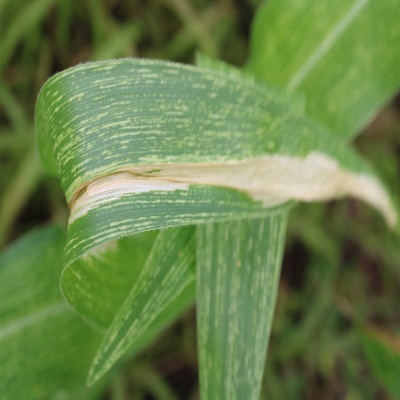
Label: Corn_(Maize)___Leaf_Spot